PKP class EW60

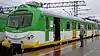
EW60-002 after the first modernization

In the mid-1960s, the electric multiple units (EMUs) in operation in Poland, which had been designed according to pre-World War II standards, were becoming increasingly outdated compared to foreign vehicles. As a result, during the 1960s and 1970s, the Railway Scientific and Technical Centre undertook projects for new EMUs intended for both urban and long-distance services. During this period, designs for urban units of the 2WE and 3WE types were developed, with the 3WE model, later designated by Polish State Railways as the EW58 series, being prioritized for production. The 2WE project, however, was postponed for later consideration.